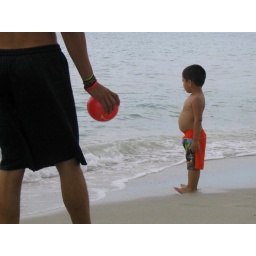
Cute little cuban boy at the natural beach near the old cactus in the national park